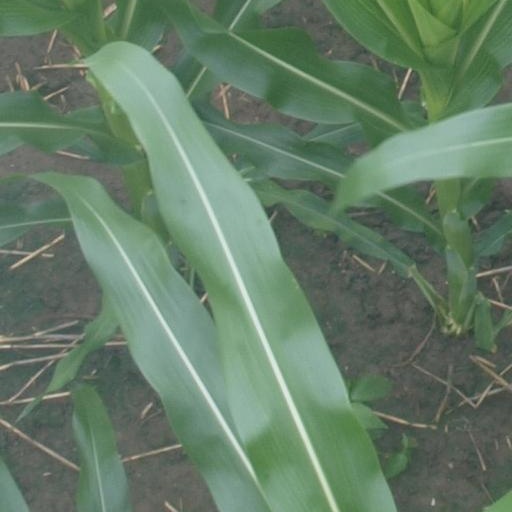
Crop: maize; corn